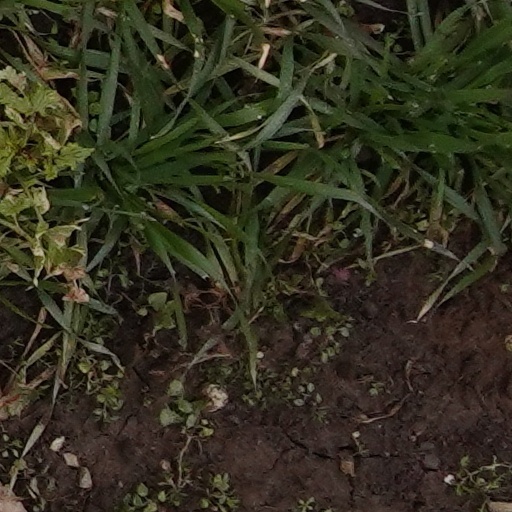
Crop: wheat